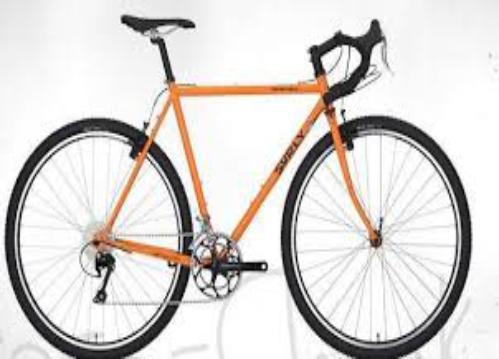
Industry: Sports